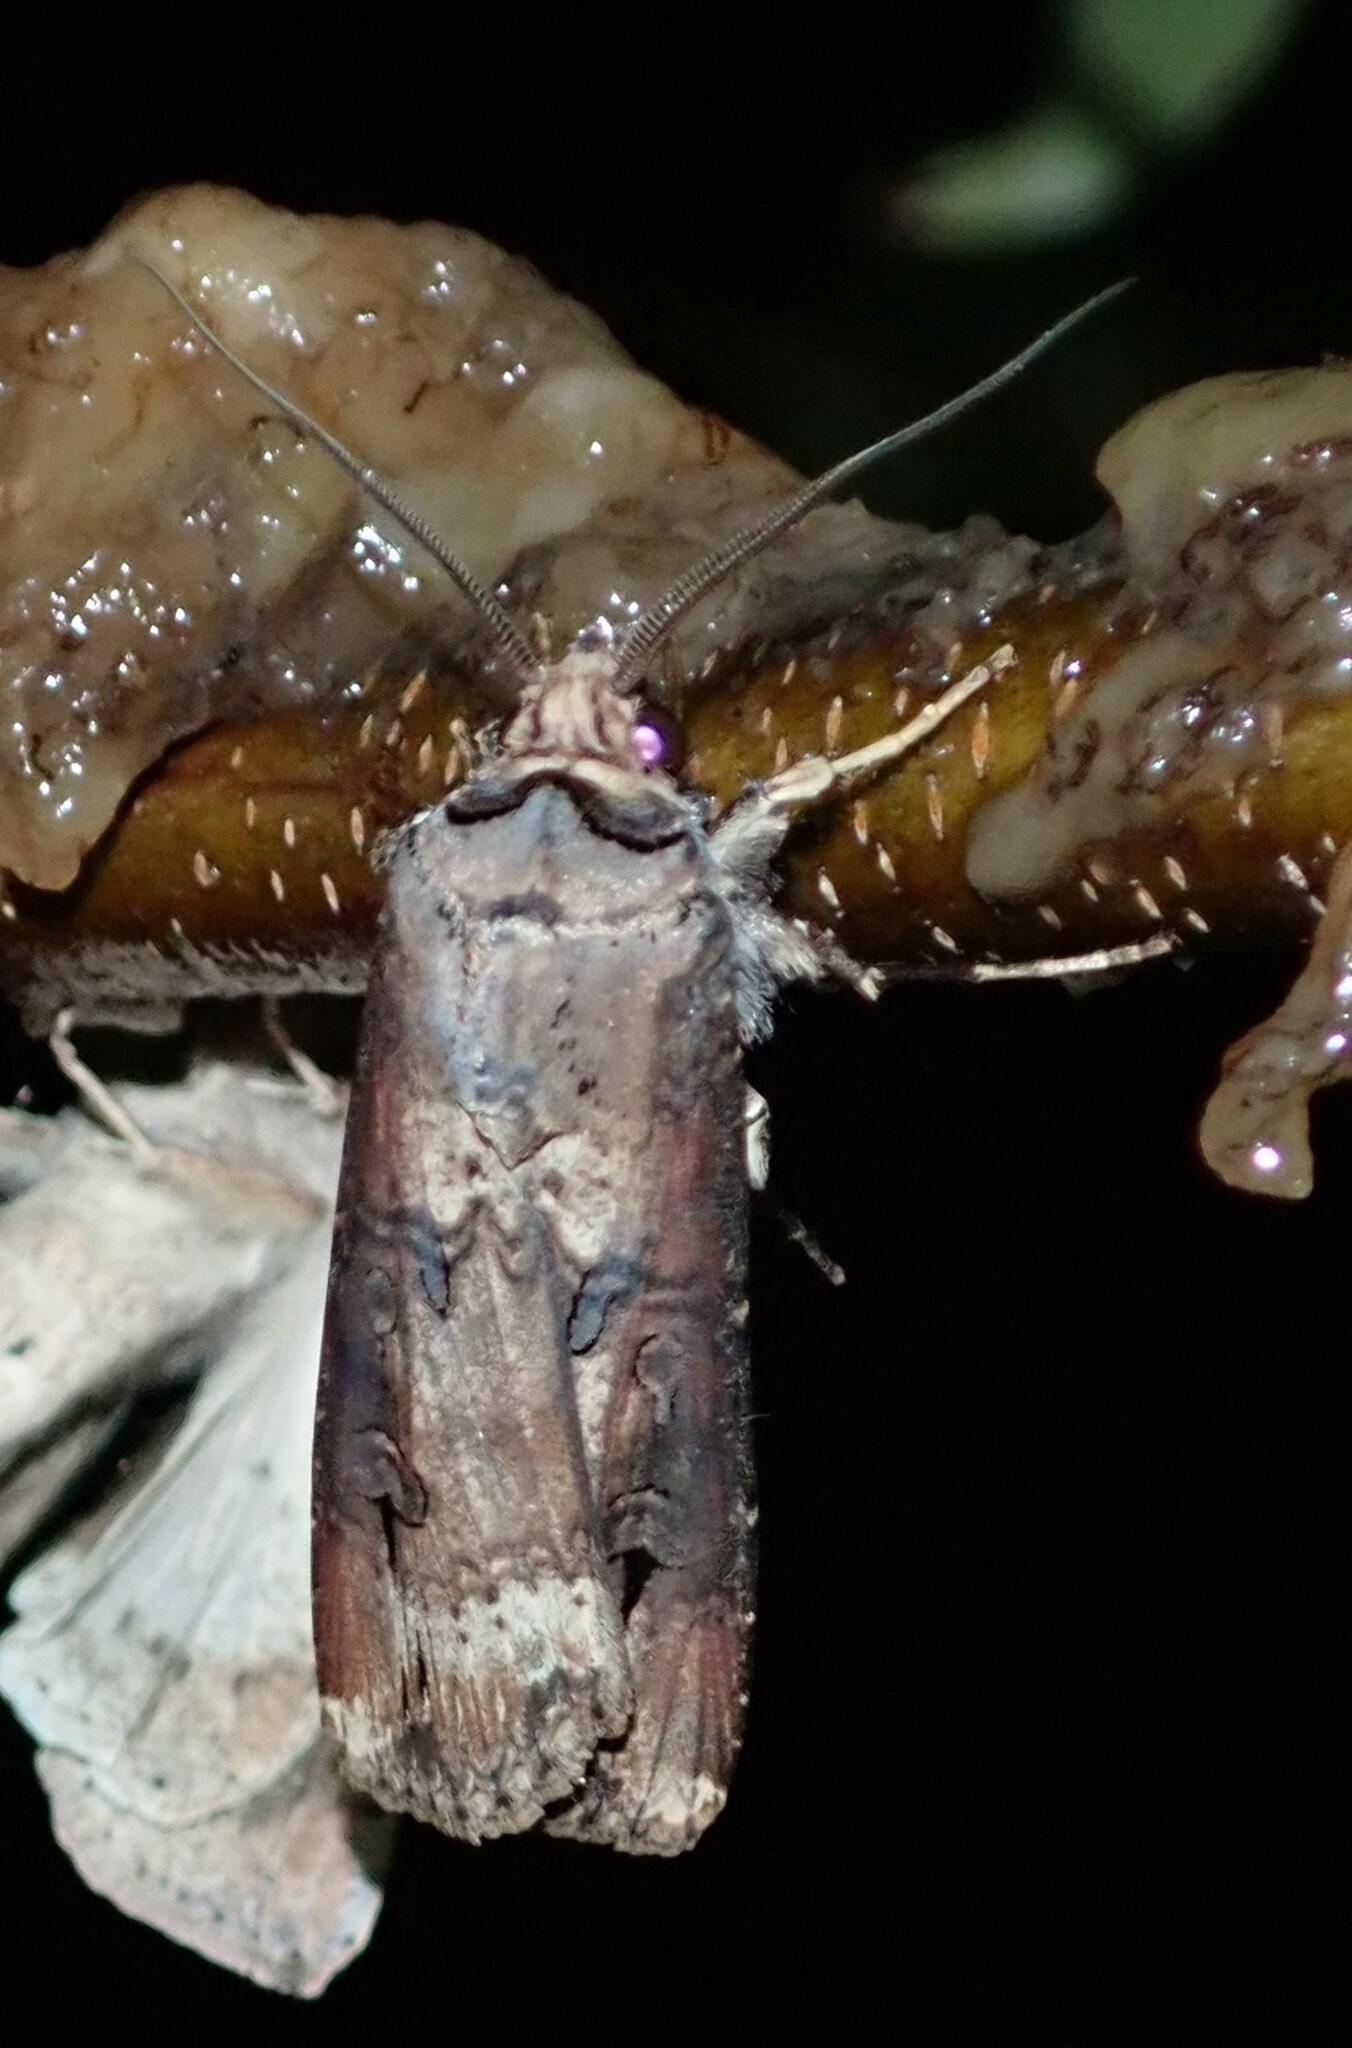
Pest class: cutworms